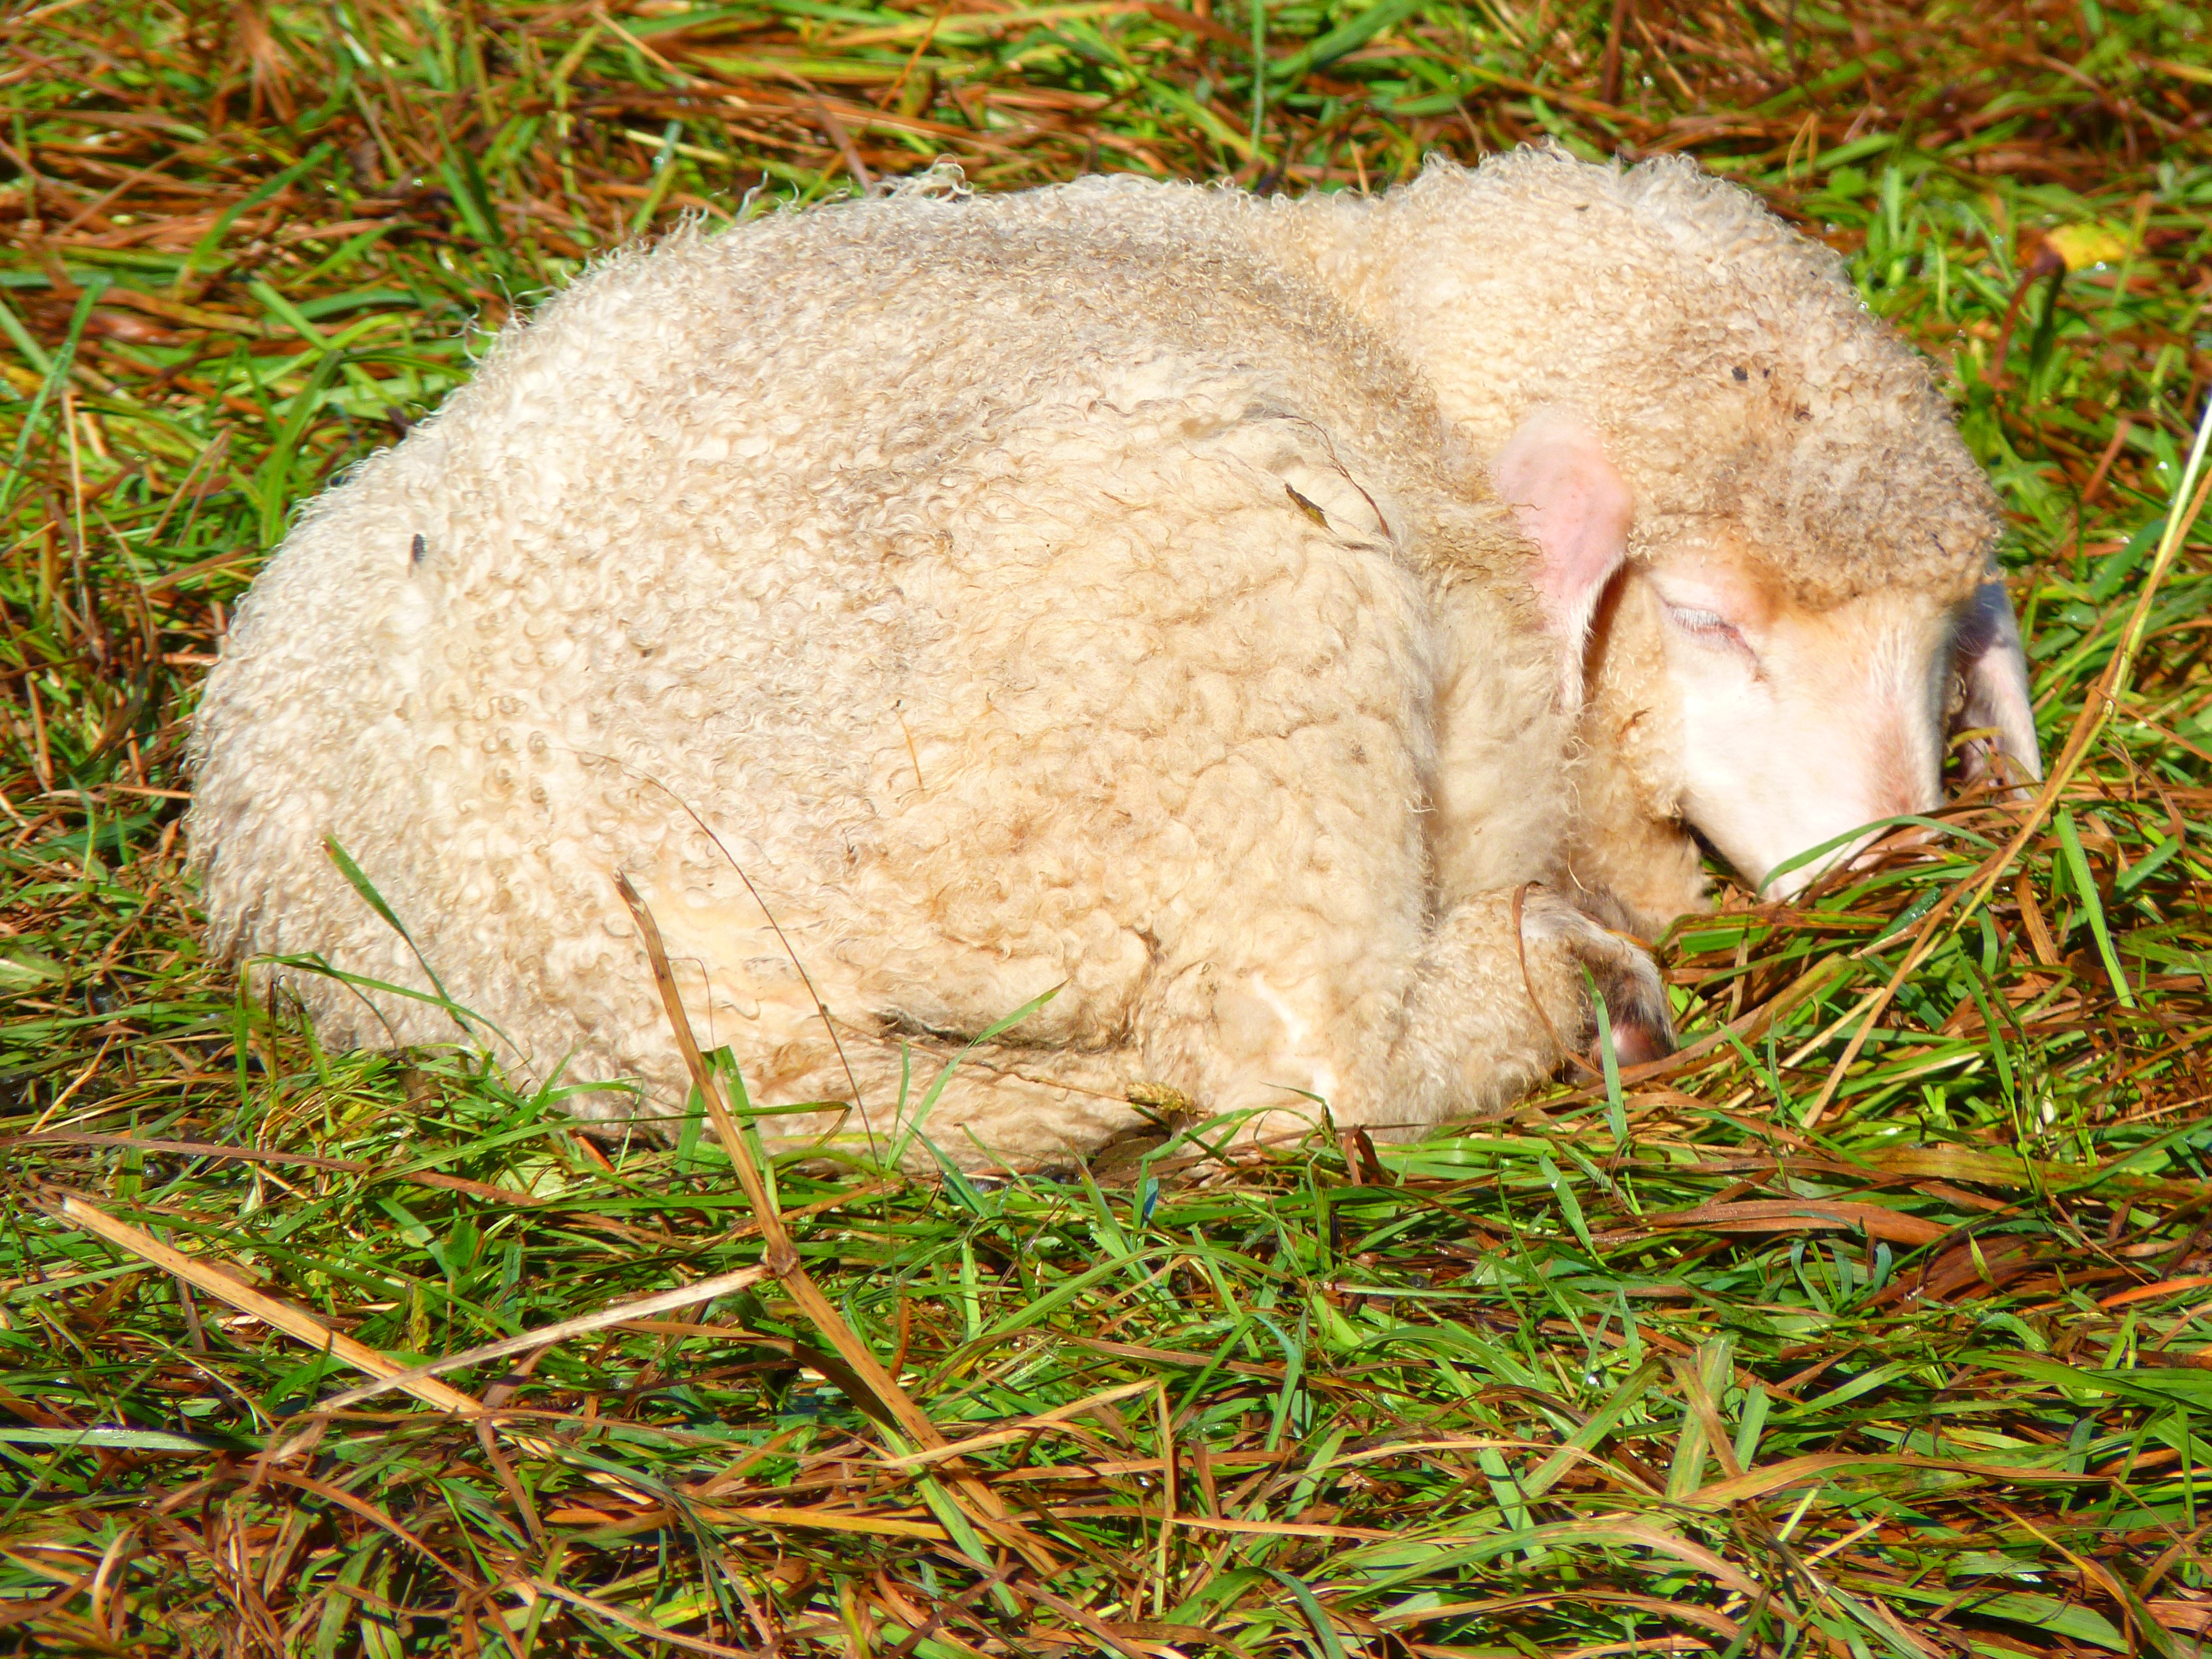
grass, meadow, animal, wildlife, fur, pasture, grazing, sheep, mammal, wool, fauna, rabbit, sleep, vertebrate, sheeps, soft, grass family, rabits and hares